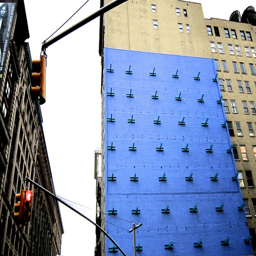
A traffic light over a city street by a building.
A tall building next to an intersection has a blue wall.
Traffic lights next to some building in a city street
Three quarters of the building's wall  is blue.
a big building sitting behind some stop lights